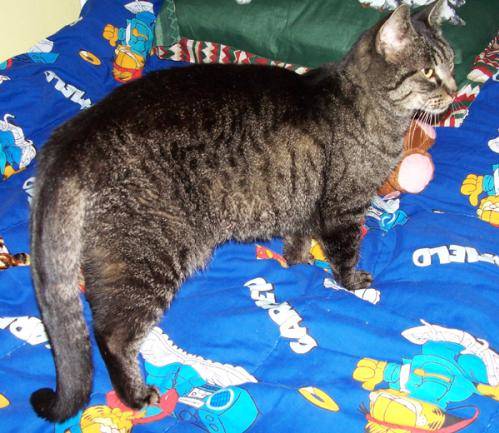
Label: cat